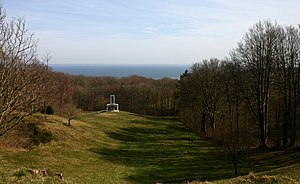
Klokkestablen
Udsigt fra Skamlingsbanken mod øst med Klokkestablen 2008
Klokkestablen er et mindesmærke for 83 faldne modstandsfolk under 2. Verdenskrig. Det er placeret på Skamlingsbanken og er opført i årene efter 2. verdenskrig på initiativ af modstandsbevægelsen Region III.